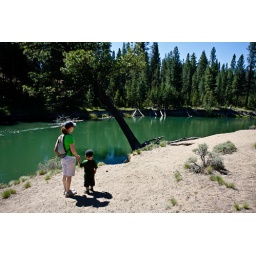
checking out a leaning tree by the river